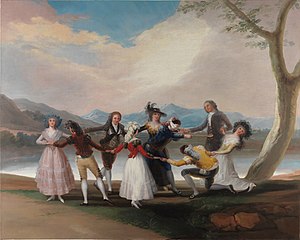
Blindebuk
La gallina ciega («Blindebuk») af Francisco Goya 1788-1789.
Blindebuk er en gammel populær selskabsleg, som i Danmark også er knyttet til julen. Legen går ud på at en af festdeltagerne bliver udpeget til at være buk og får bundet et halstørklæde over øjnene. Blindebukken bliver snurret rundt, og skal i blinde forsøge at orientere sig sådan, at han eller hun får fanget nogen af de andre deltagere. Det gælder om at bruge hørelsen for at finde ud af hvor de andre gemmer sig. I enkelte tilfælde skal blindebukken også gætte hvem det er han eller hun har fanget, og er svaret forkert, må blindebukken fortsætte sin søgen. Den som bliver fanget og afsløret må straks overtage Halstørklædet og selv være blindebuk.